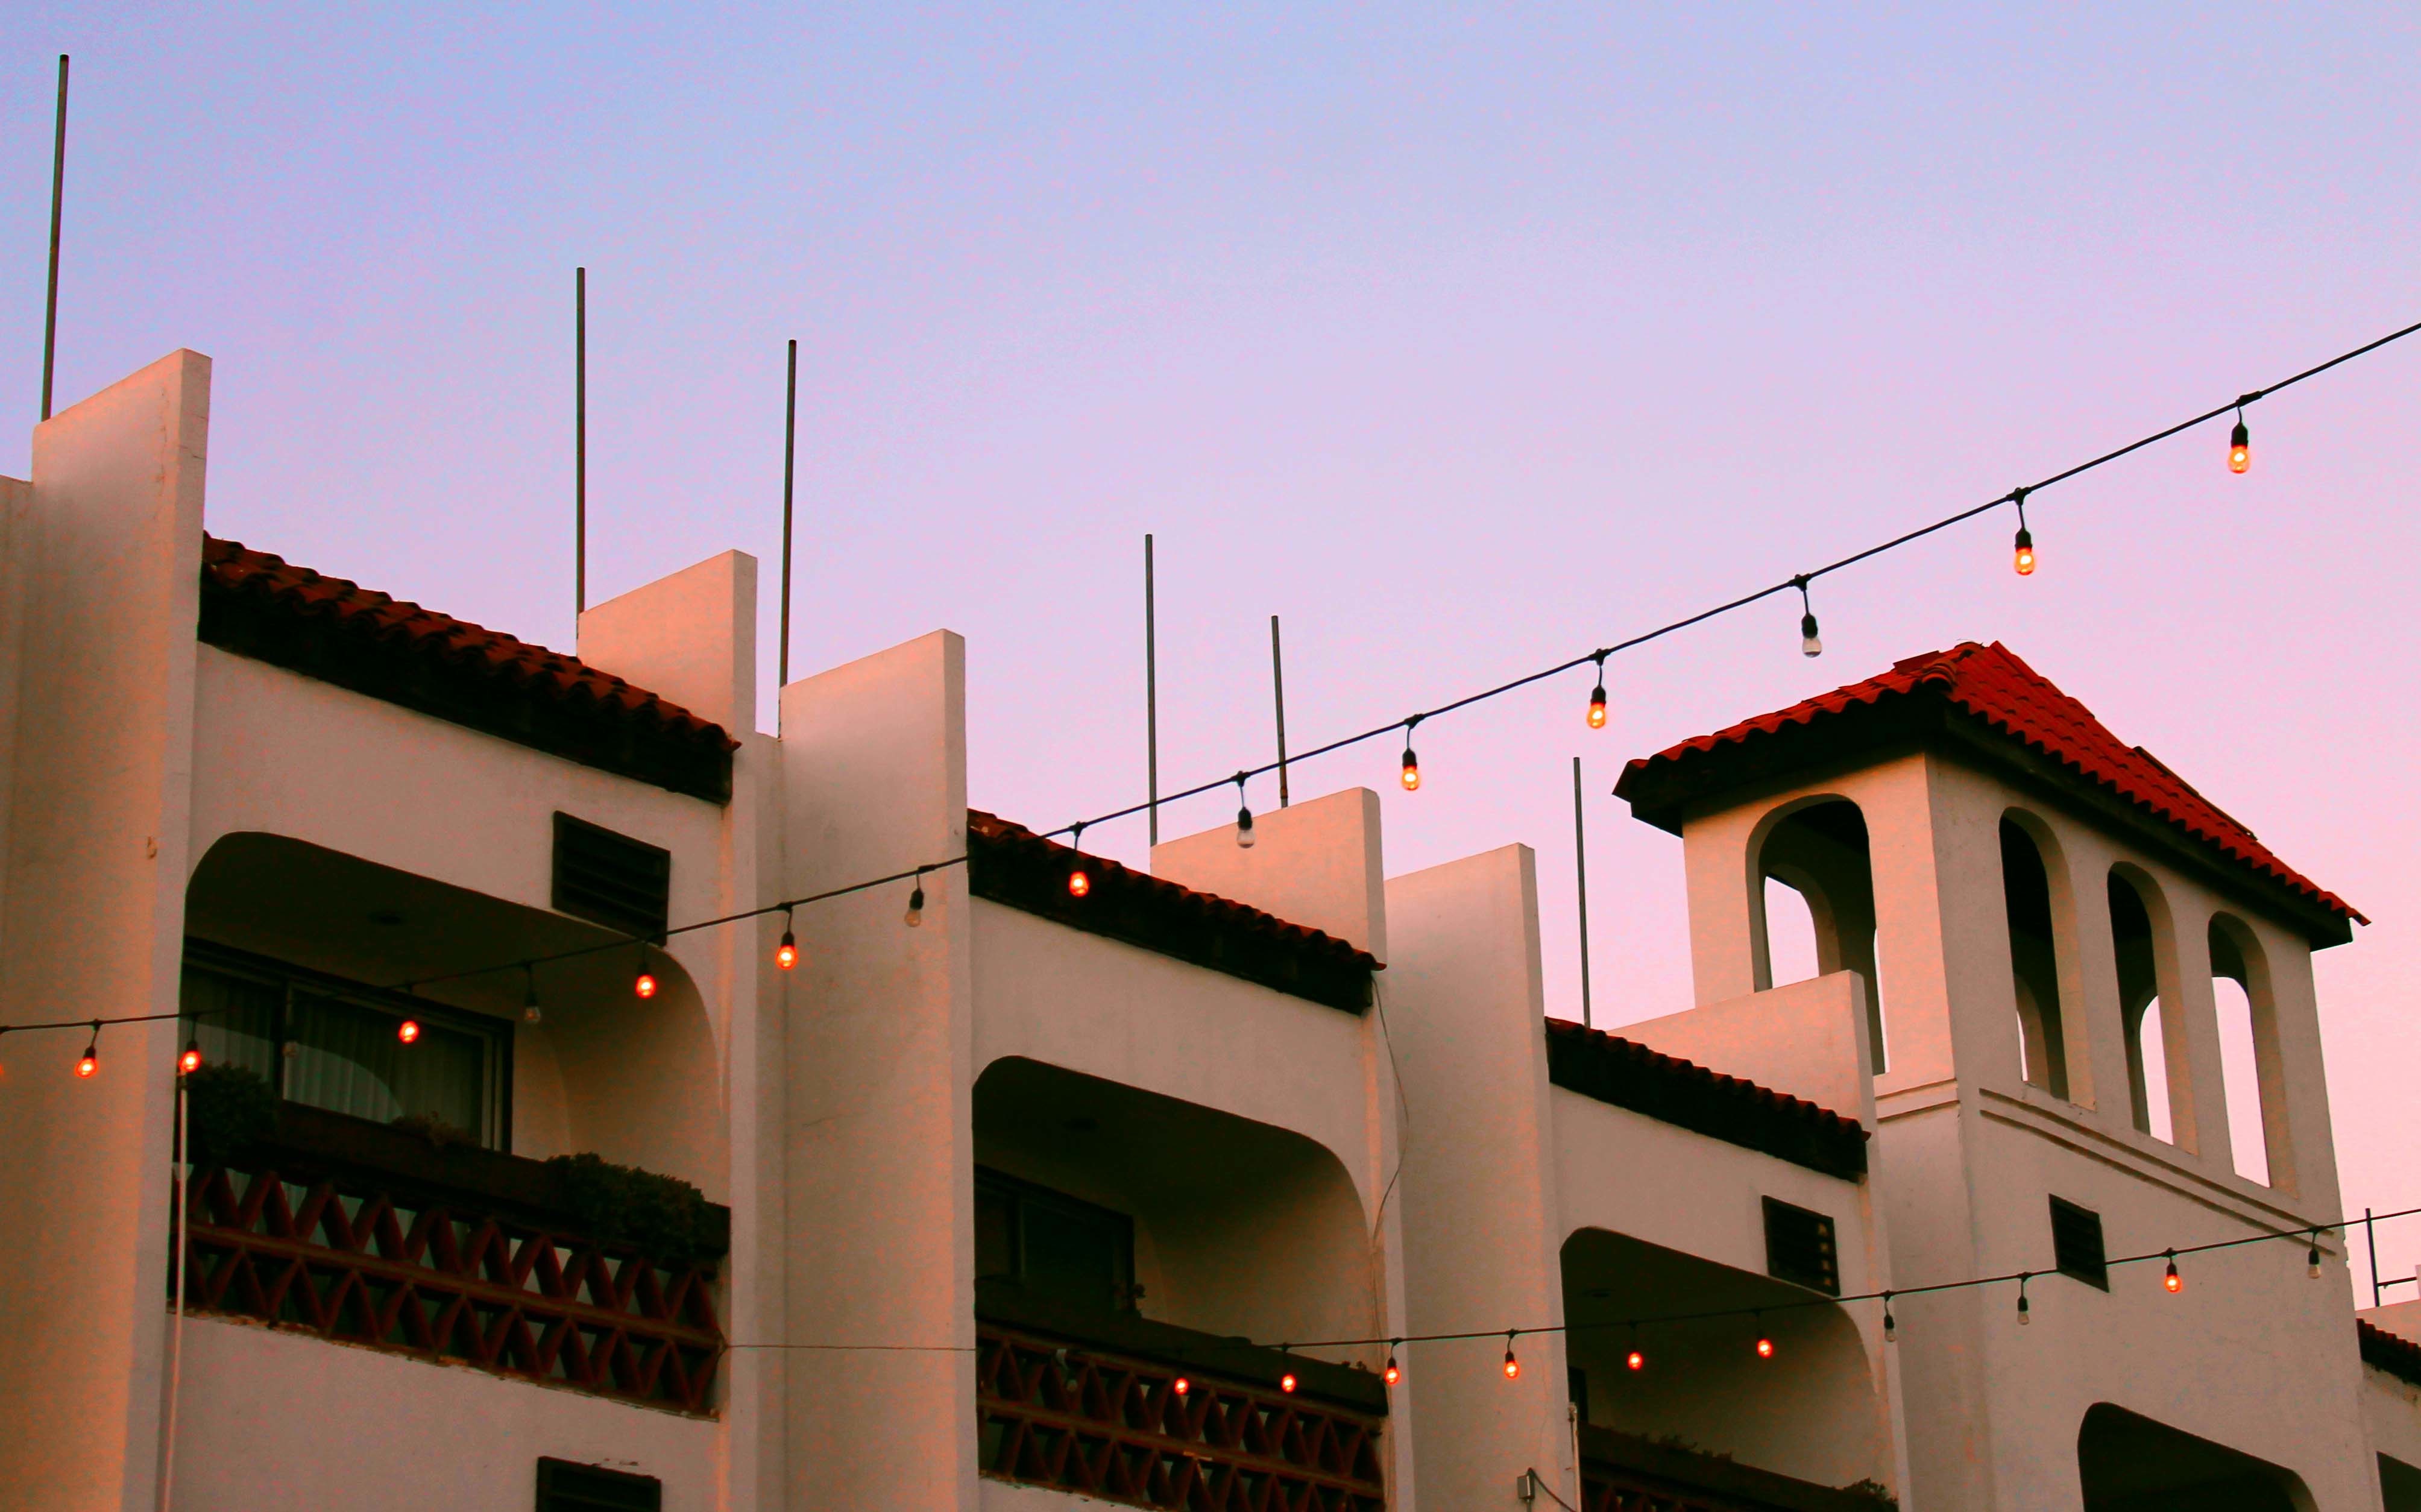
architecture, house, downtown, facade, shape